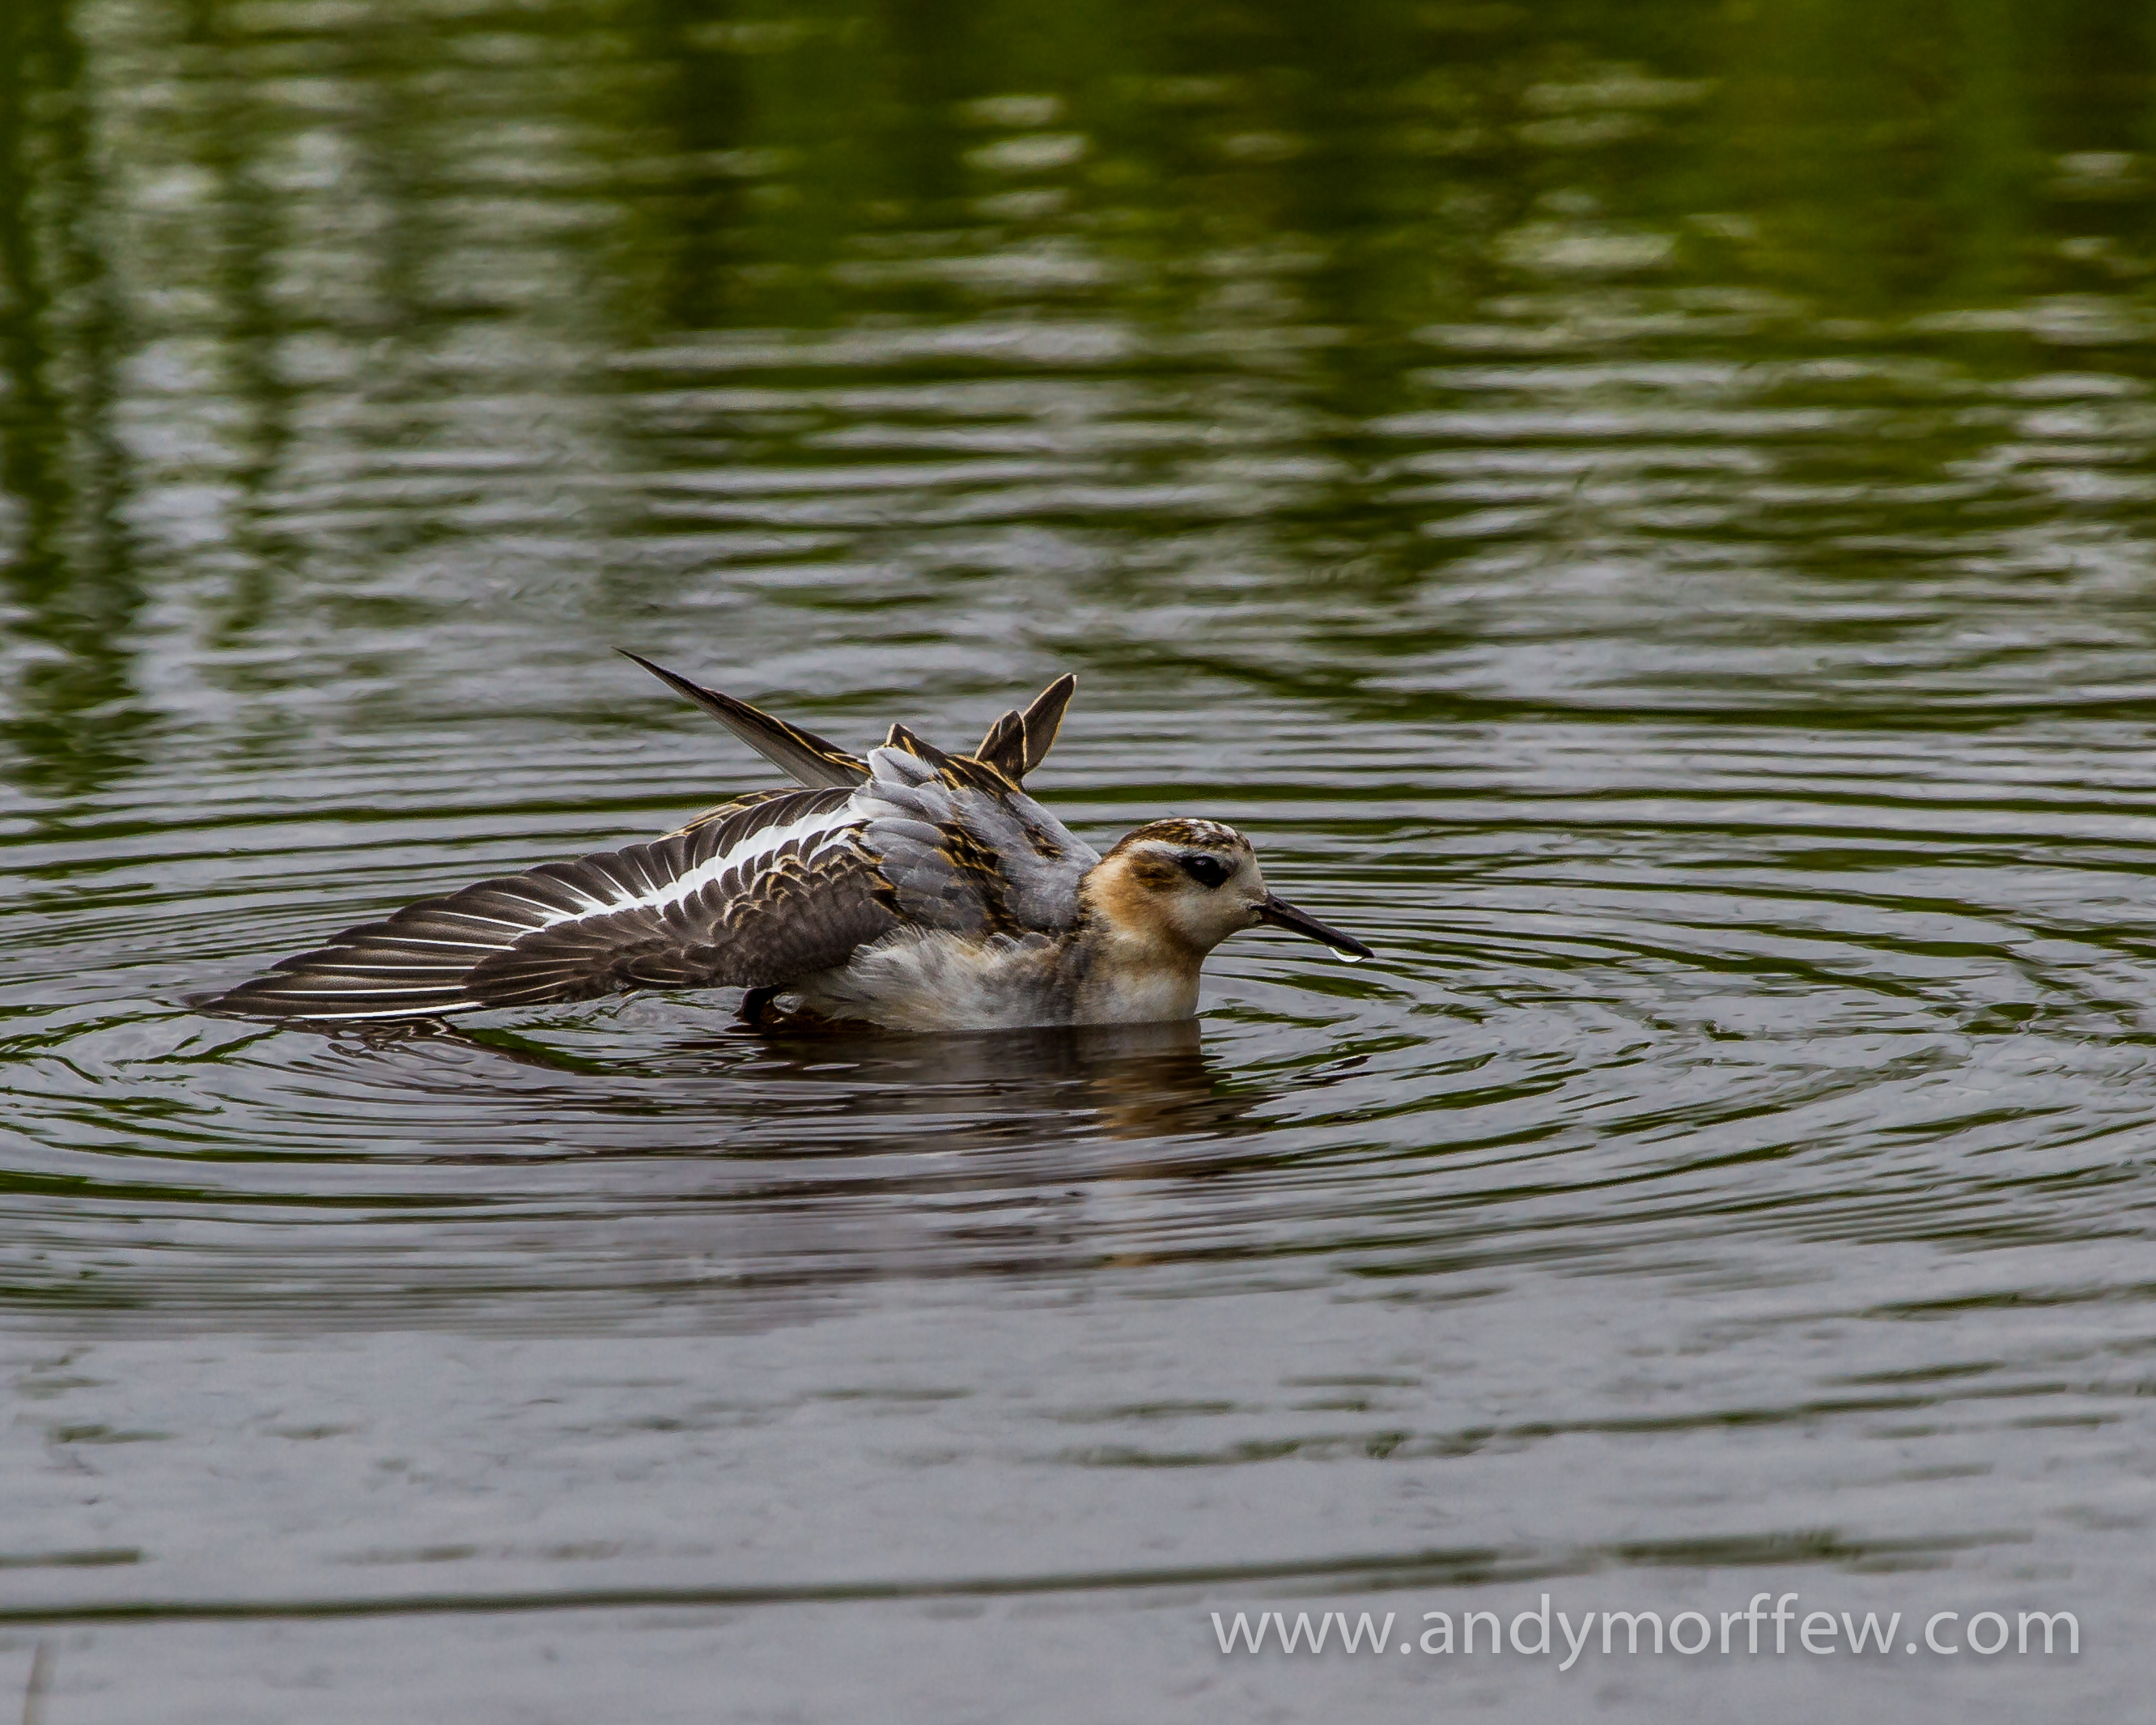
bird, wildlife, fauna, duck, wetland, vertebrate, waterfowl, water bird, mallard, shorebird, andymorffew, morffew, eiap, hampshire, greyphalarope, itchen, watermeadows, redphalarope, ducks geese and swans